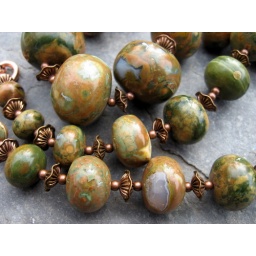
Graduated stones of yummy Rhyolite in shades of khaki green